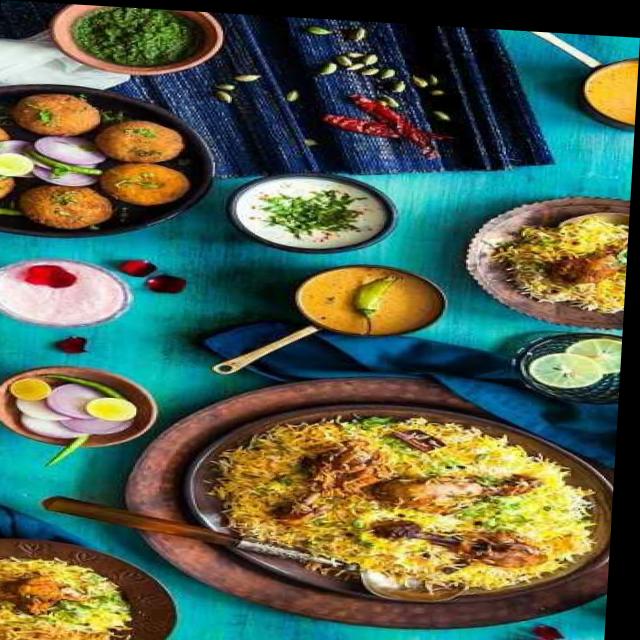
Dish: green_chutney